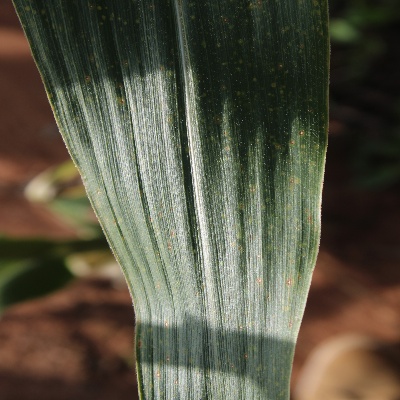
Crop: Maize
Condition: streak virus